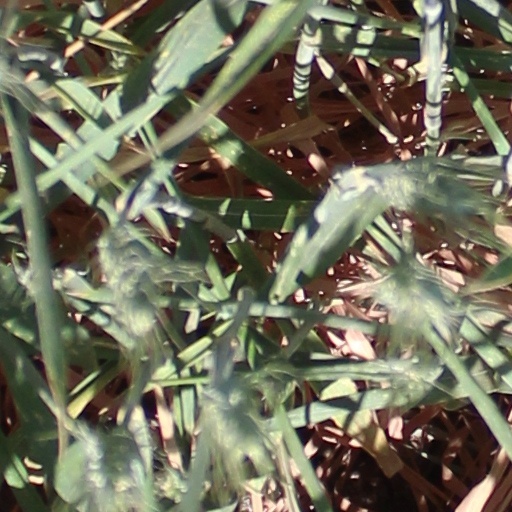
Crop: wheat